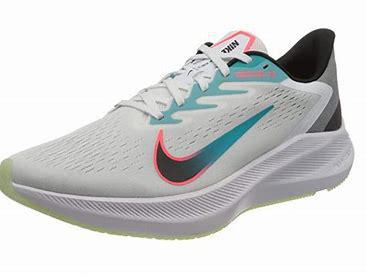
Brand: Nike
Model: Air Zoom Winflo 7